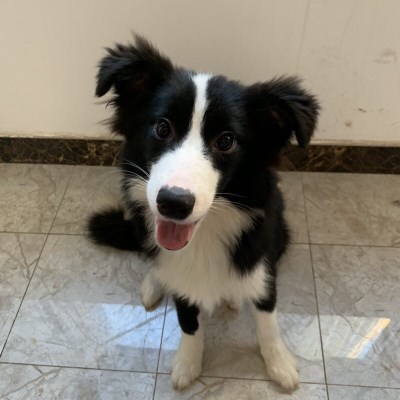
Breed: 2594-n000109-Border_collie